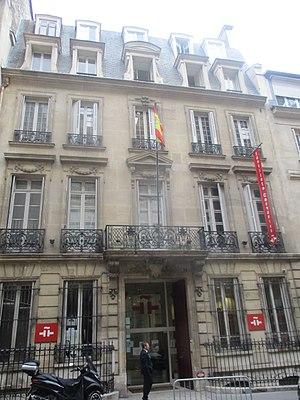
Institut Cervantes au 7 rue Quentin-Bauchart, Paris VIIIe.
Alfredo Gangotena est un poète équatorien, né à Quito le 19 avril 1904 et mort le 23 décembre 1944 dans la même ville. Il a vécu en France où il se lie d'amitié avec Jean Cocteau, Jules Supervielle, Henri Michaux ou encore Max Jacob.